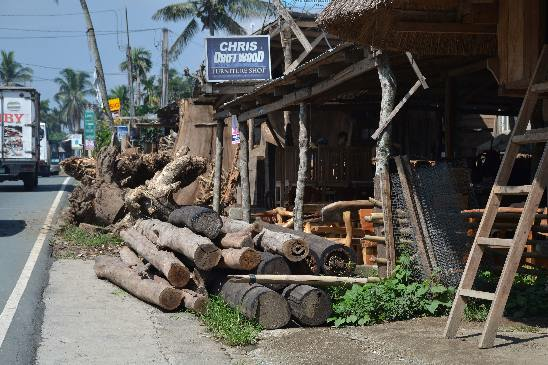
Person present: No